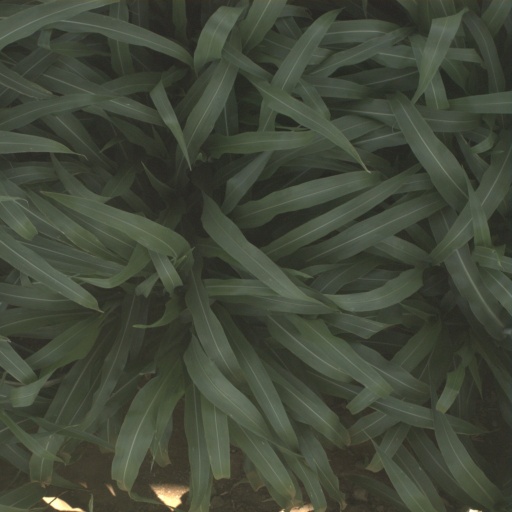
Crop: sorghum